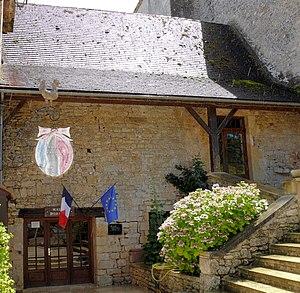
Orliac - Mairie
Orliac est une commune française située dans le département de la Dordogne, en région Nouvelle-Aquitaine.